Describe the emotion expressed in this image:  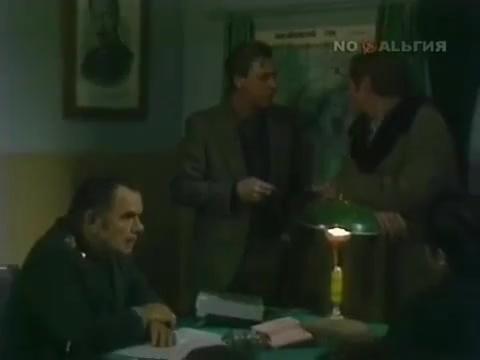
This person displays Suffering, valence and arousal with low intensity.